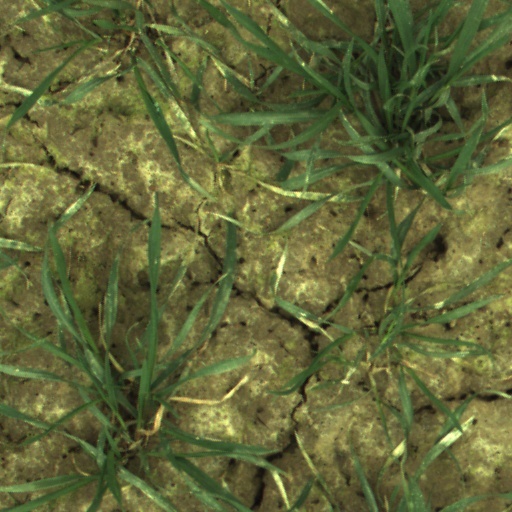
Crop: wheat